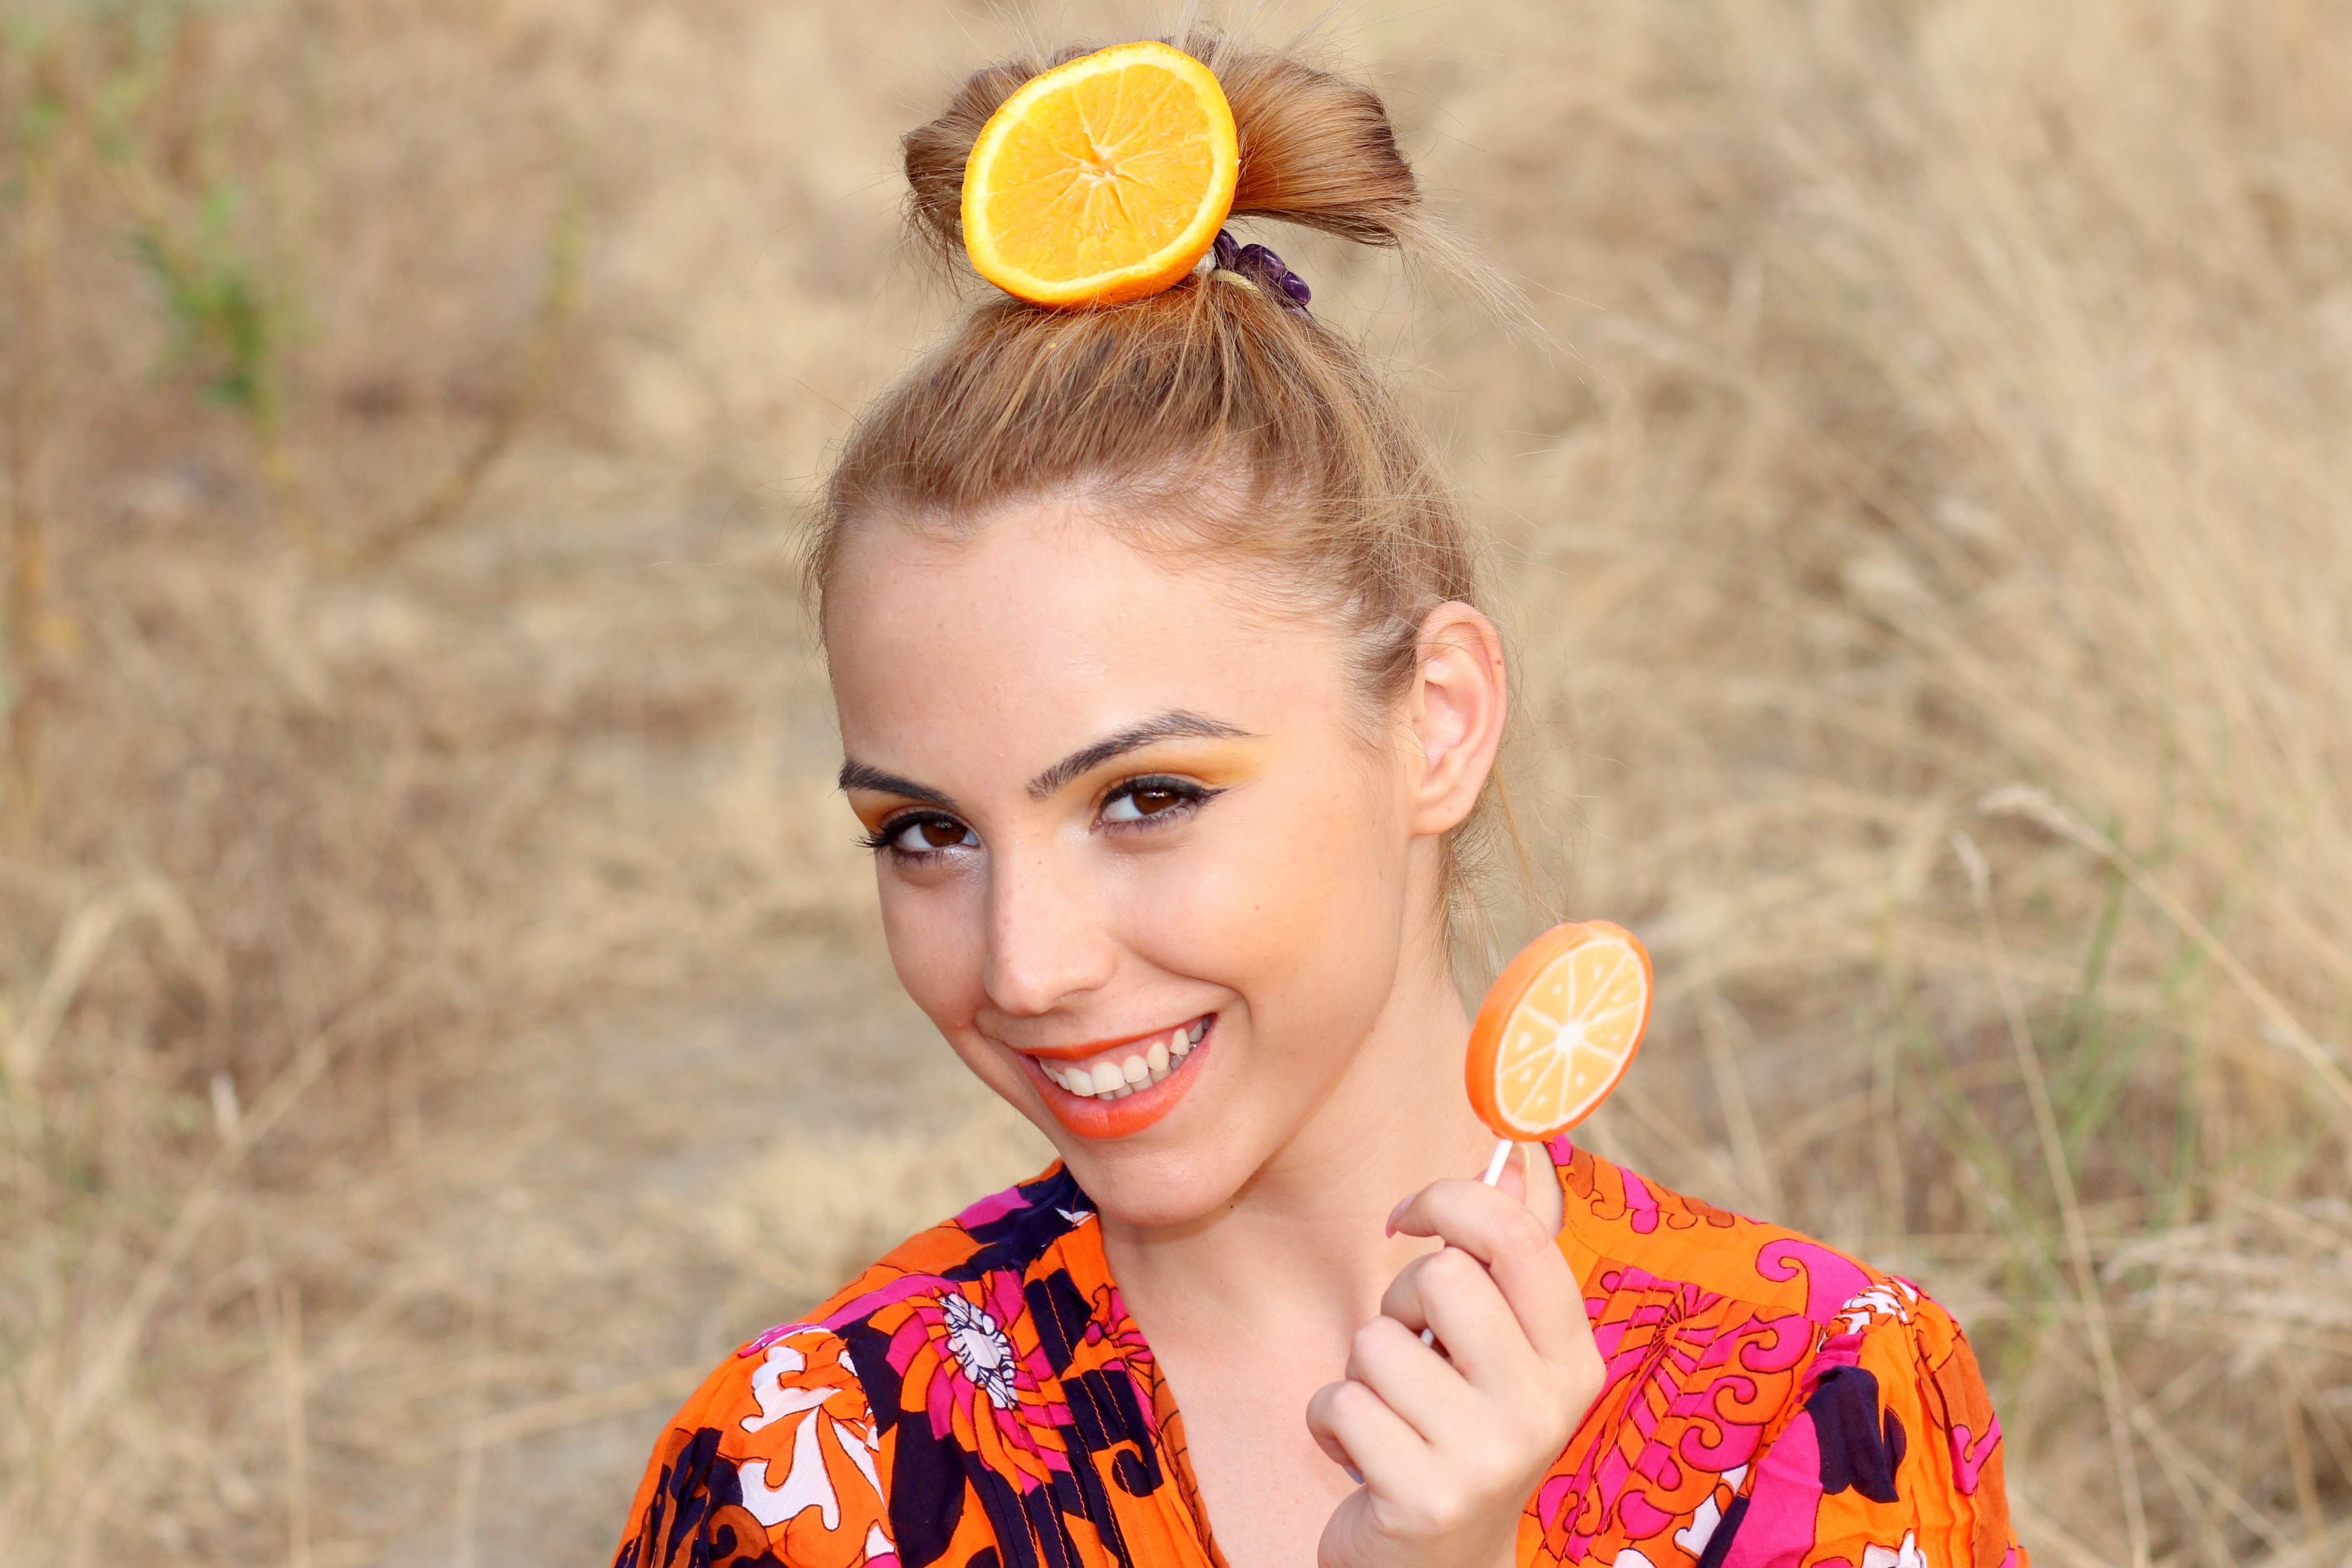
grass, person, blur, girl, sun, woman, hair, flower, cute, summer, orange, portrait, model, young, spring, tropical, autumn, fashion, clothing, yellow, leisure, blonde, hairstyle, smiling, smile, lollipop, close up, outdoors, fun, dress, happy, happiness, beauty, joy, beautiful, pretty, fruit slice, photo shoot, lolly, portrait photography